Saraiki literature

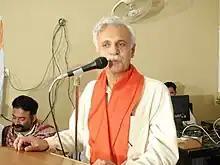
Dr. Ashu Lal, A Saraiki poet and intellectual

The Department of Saraiki, Islamia University, Bahawalpur was established in 1989 and the Department of Saraiki, Bahauddin Zakariya University, Multan was established in 2006. Saraiki is taught as a subject in schools and colleges at higher secondary, intermediate and degree level. The Allama Iqbal Open University in Islamabad, and the Al-Khair University in Bhimbir have Pakistani Linguistics Departments offering M.Phil. and Ph.D in Saraiki.